Sua Sulu'ape Paulo II

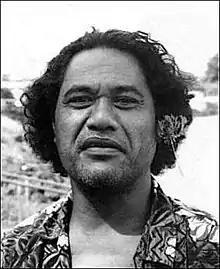
Su'a Sulu'ape Paulo II

Su'a Sulu'ape Paulo II ( – 25 November 1999) was a "tufuga ta tatau" (master tattooist) born in Matafa'a near Lefaga, Samoa but based in New Zealand since the 1970s. He was born into one of the leading families of tattooists "tufuga ta tatau" in Samoa. The tattooists in these families, are loosely organized in a guild like system of master and apprentices. In the late 20th and early 21st centuries "tufuga ta tatau" were known internationally for their culturally distinctive and highly skilled work. The word tattoo is believed to have originated from the word "tatau". In Samoan mythology the origin of the tatau is told in a legend about two sisters, Tilafaiga and Taema who brought the tools and knowledge of tattooing to Samoa. The Samoan male tattoo (tatau) is the pe'a. The female tatau is the malu.